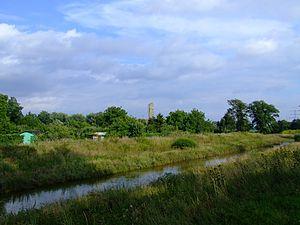
La Ślęza est une rivière de 78,6 km de long dans la Voïvodie de Basse-Silésie, dans le sud-ouest de la Pologne, affluent de l'Oder.